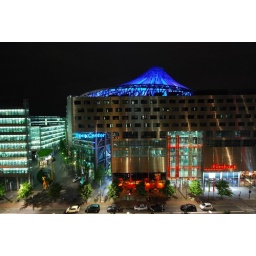
sony center roof in blue lights